Tuna Church, Uppland

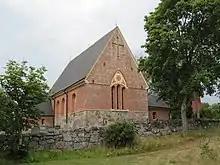
Tuna Church, Uppland

Tuna Church is a medieval church located north-east of Uppsala in Uppsala County, Sweden. It is part of the Archdiocese of Uppsala (Church of Sweden).